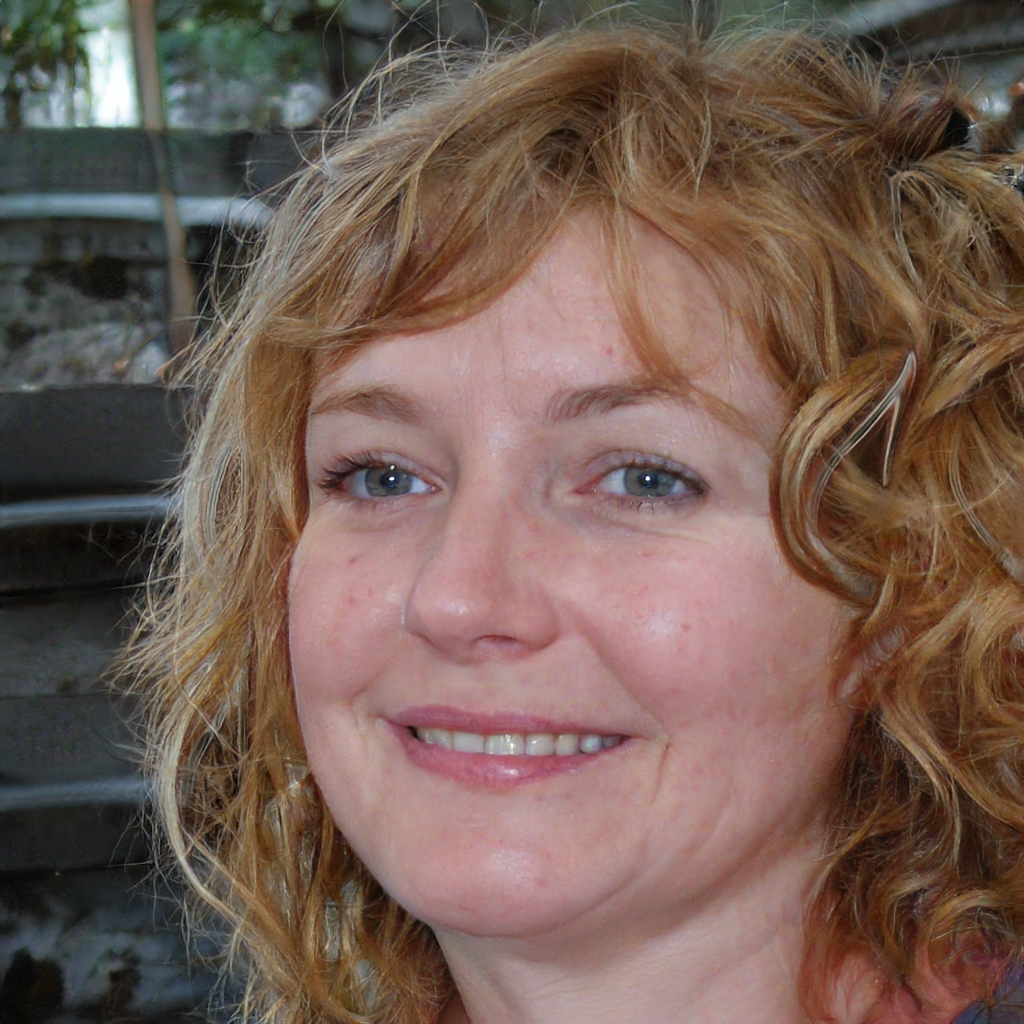
Portrait style: Real Portrait